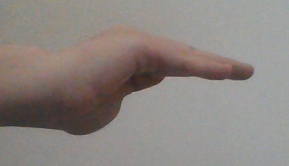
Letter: haa